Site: brandenburg
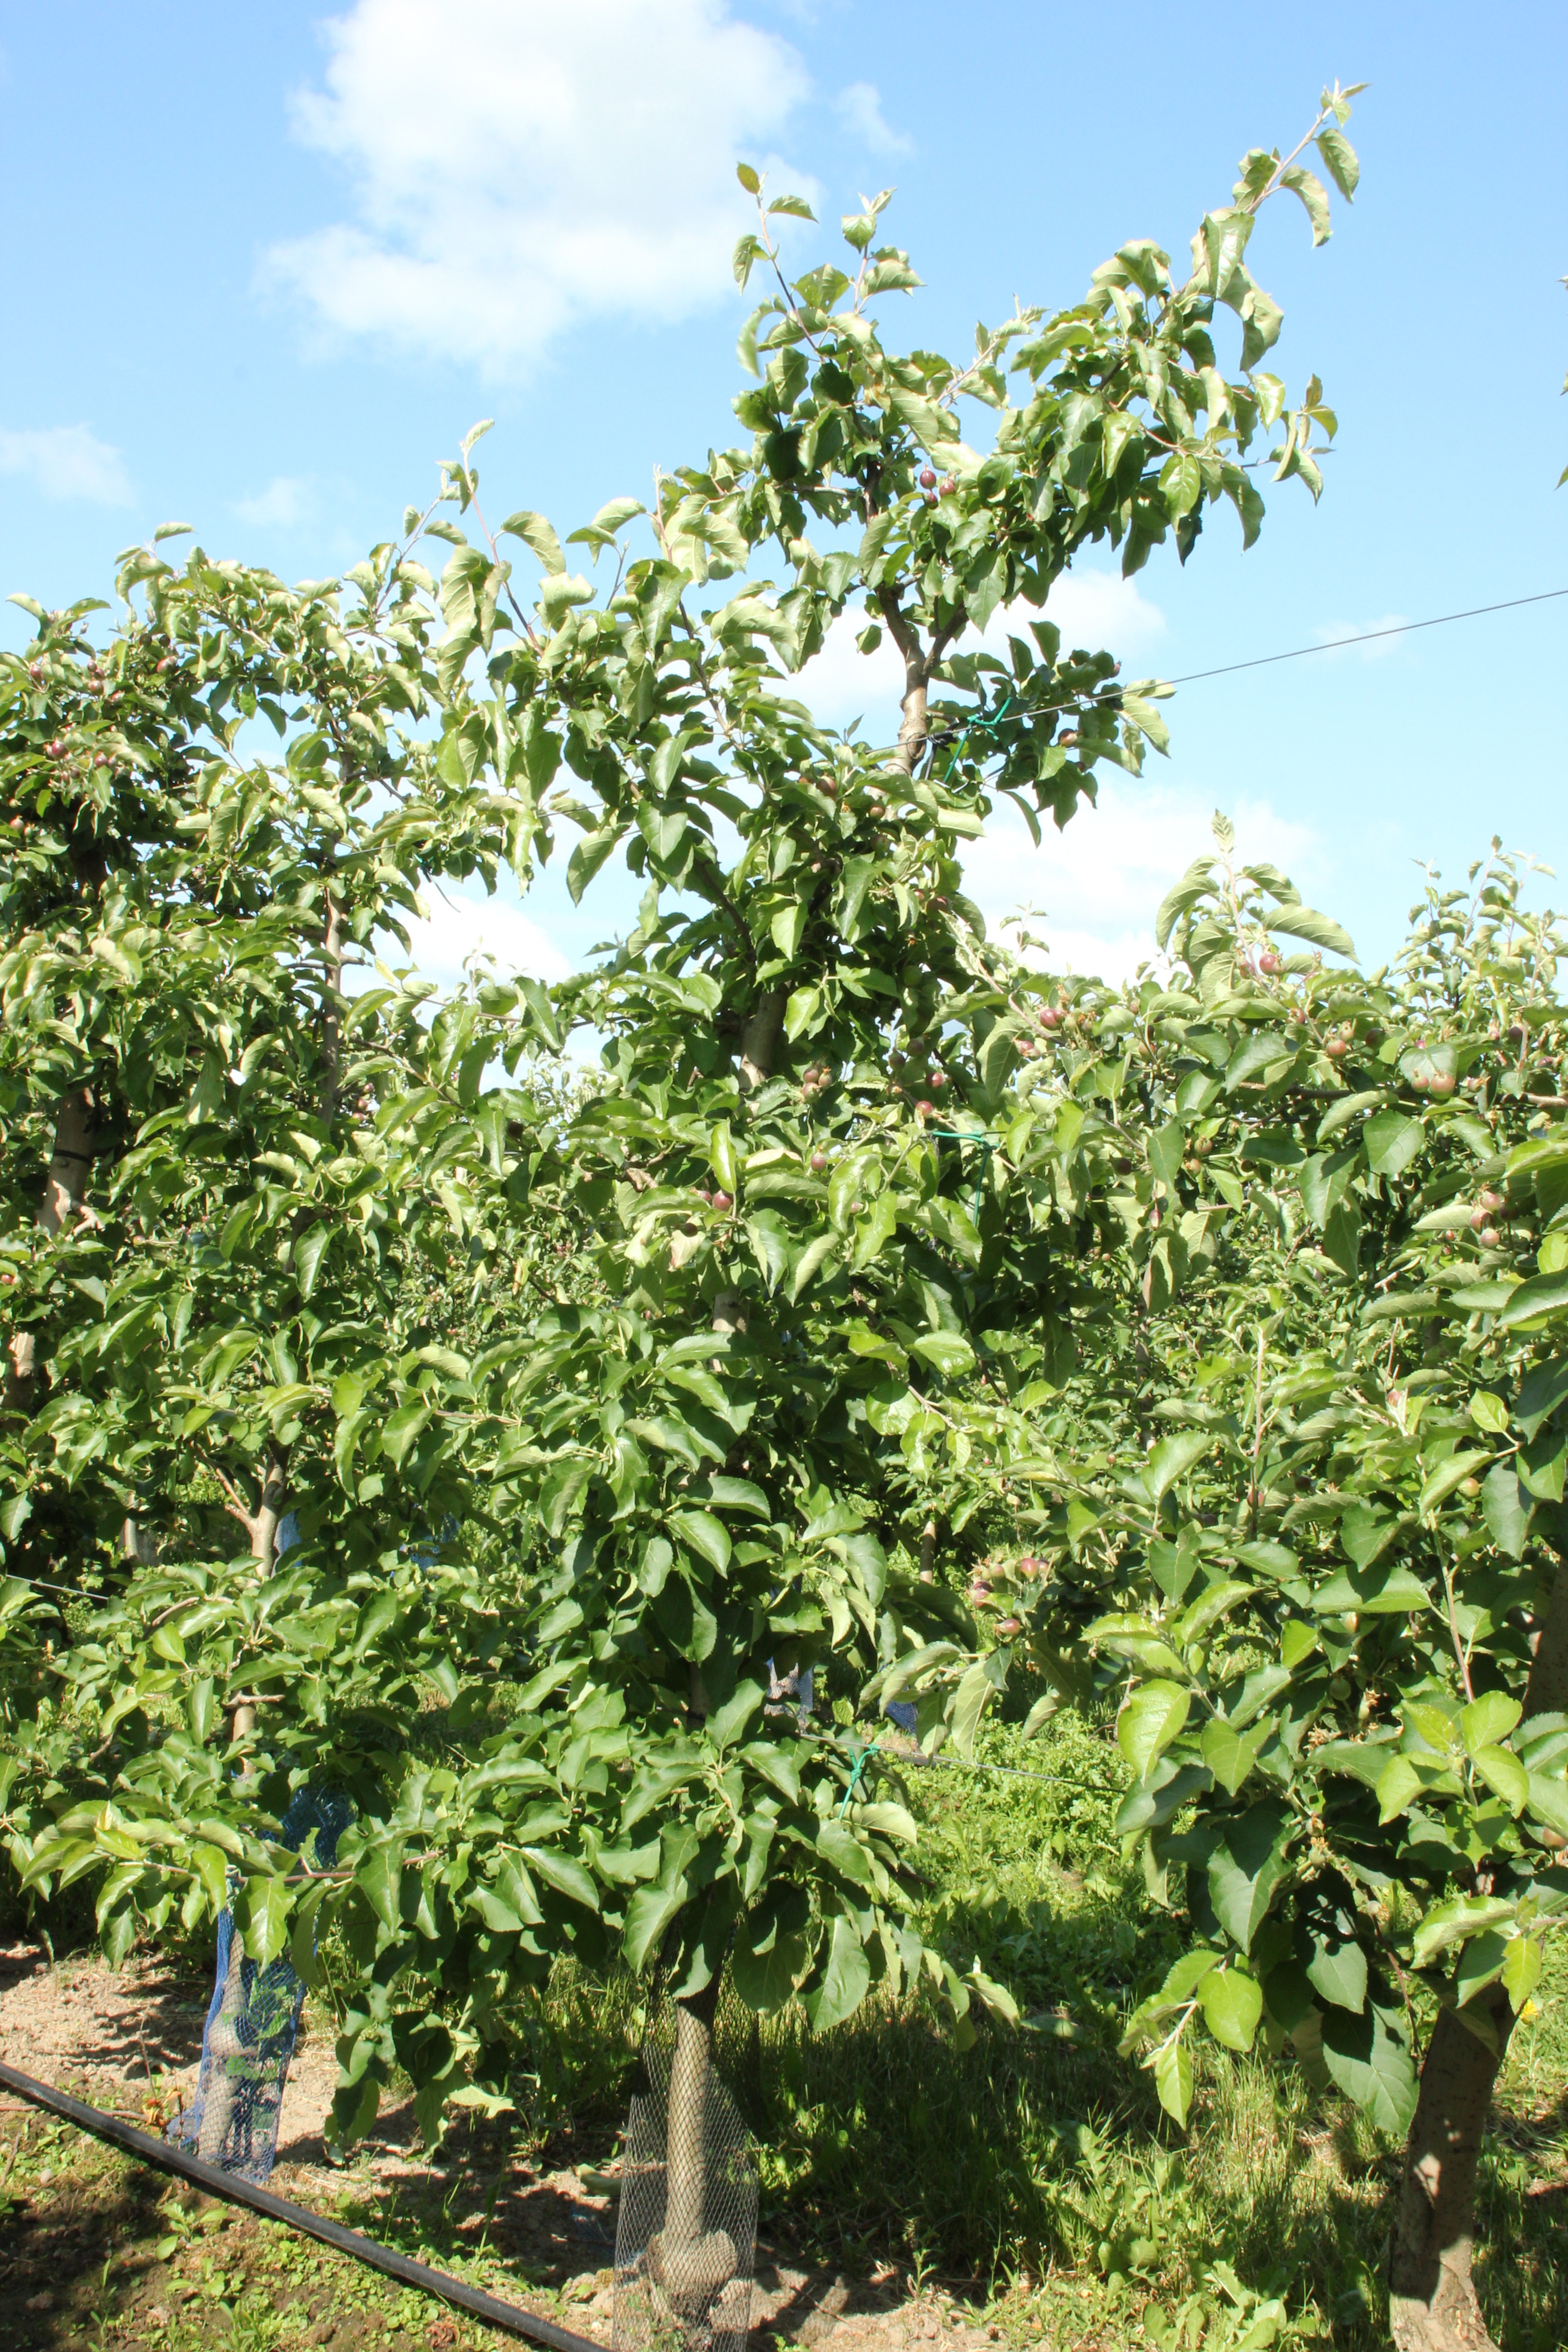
Growth stage (BBCH 72): Development of fruit